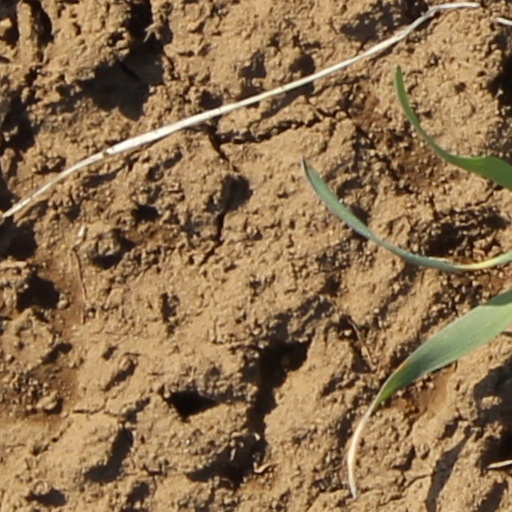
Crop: wheat